St. Louis Cardinals

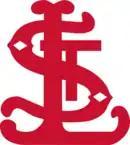
St. Louis logo (1900–1919)

The Cardinals have exceeded the attendance total of 3 million every season from 2004 to 2019. Every season from 2013 to 2019, the Cardinals finished second among MLB franchises in home game attendance, surpassed only by the Los Angeles Dodgers each season. The Cardinals since 1987, have surpassed 3 million in 25 years, with the 25th season on September 18, 2023.